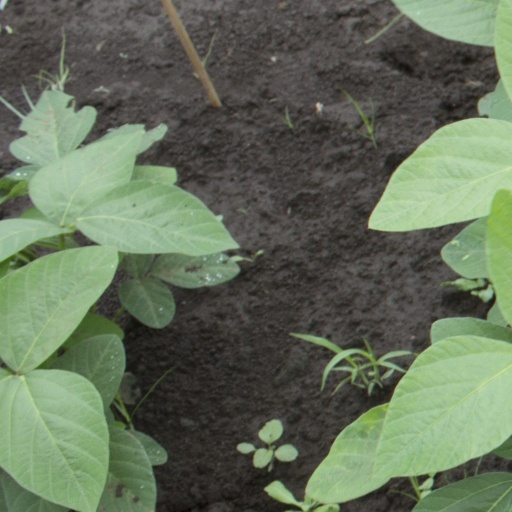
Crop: soybean